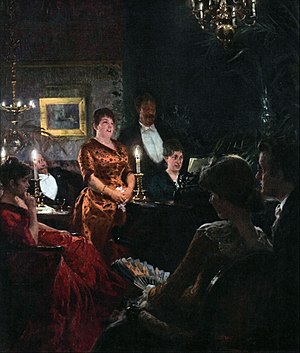
Værker af P.S. Krøyer
Dette er en autogenereret liste over værker af P.S. Krøyer ud fra data i Wikidata.